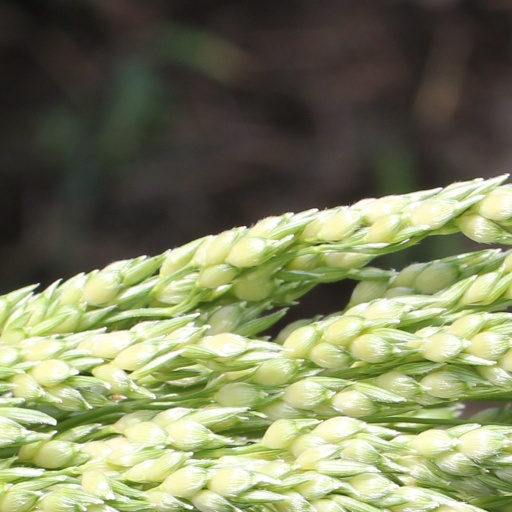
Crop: sorghum